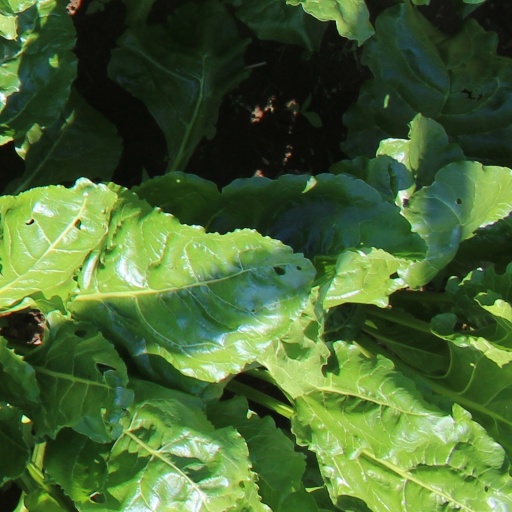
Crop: sugar beet